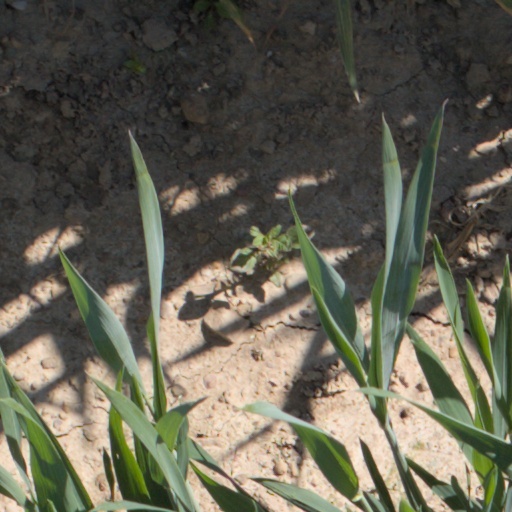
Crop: wheat